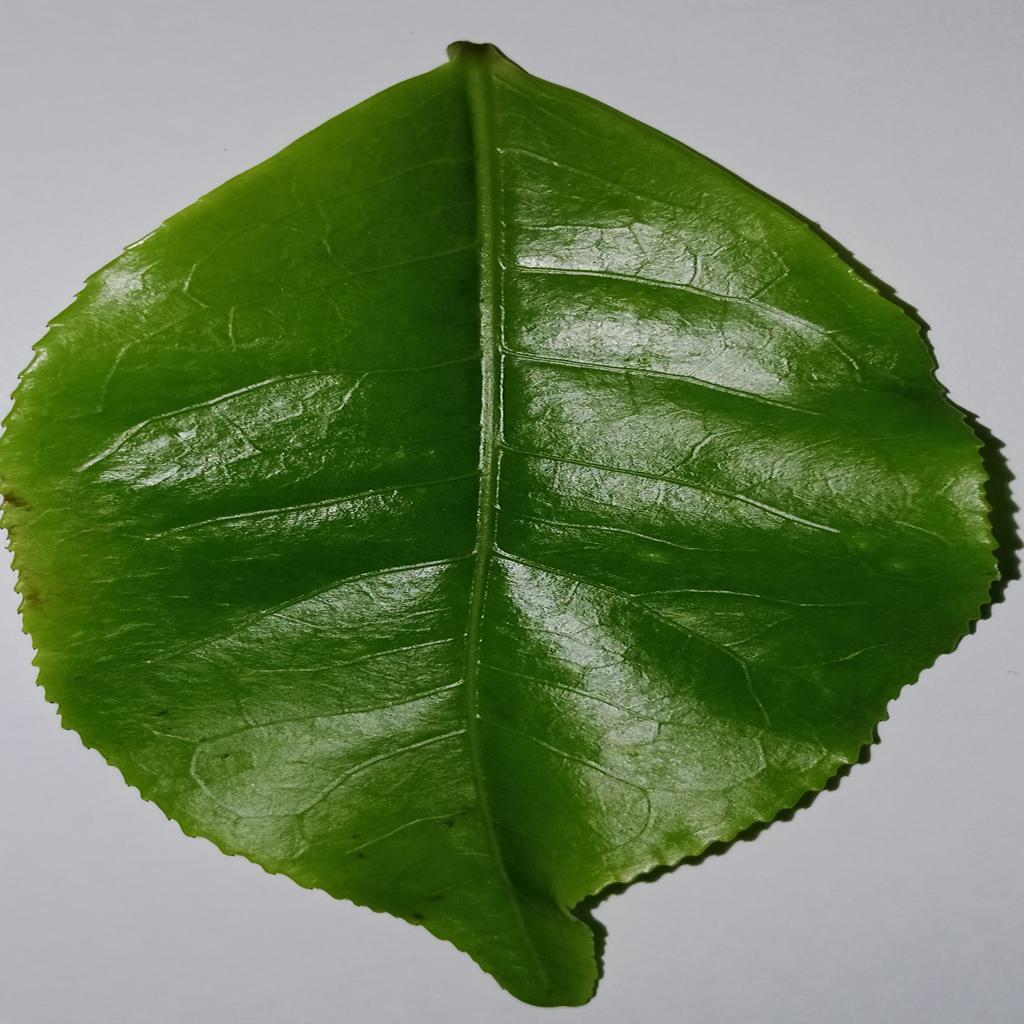
Label: Healthy